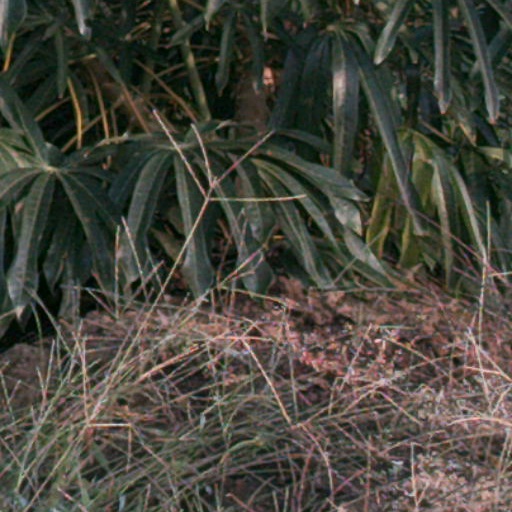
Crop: cassava